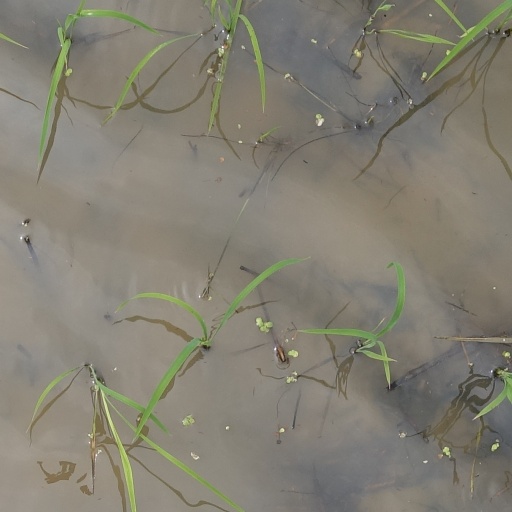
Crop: rice